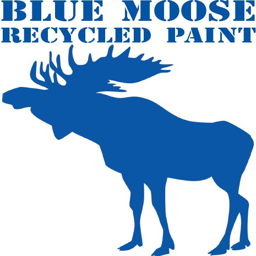
blue moose recycled paint found at retail